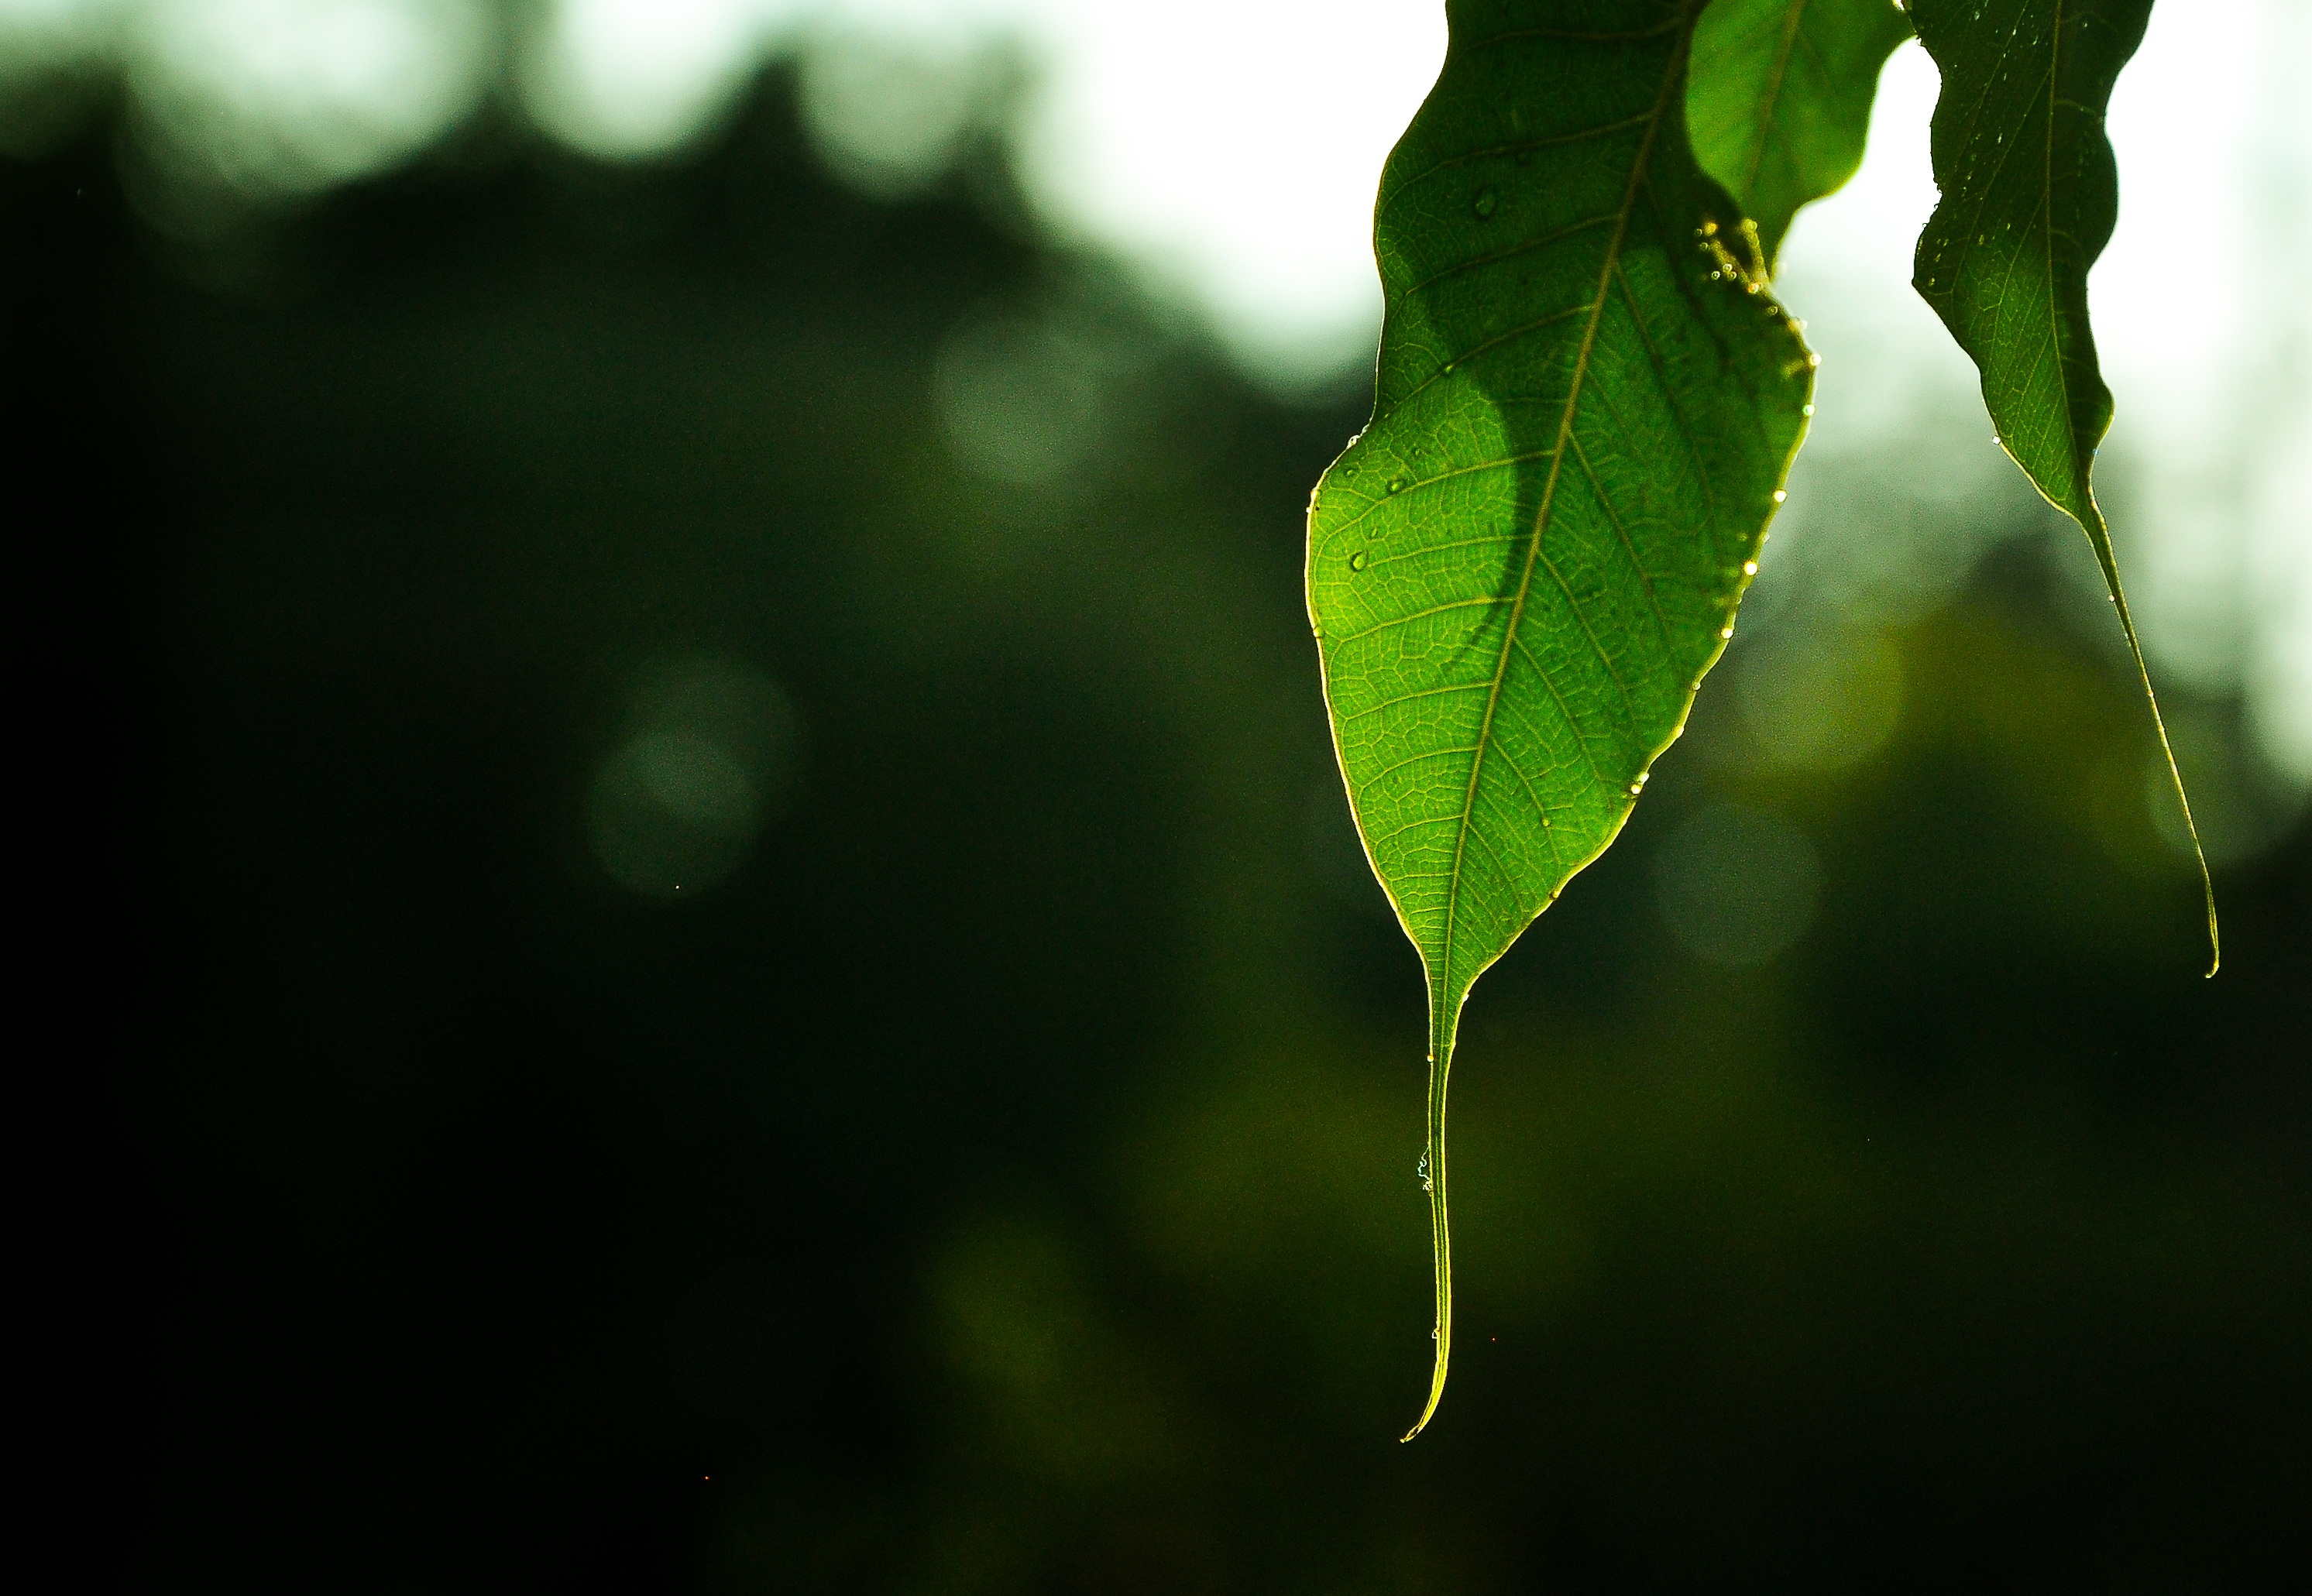
tree, water, nature, grass, branch, dew, light, plant, photography, sunlight, leaf, flower, green, darkness, botany, yellow, flora, close up, drops, real, images, textures, moisture, macro photography, plant stem